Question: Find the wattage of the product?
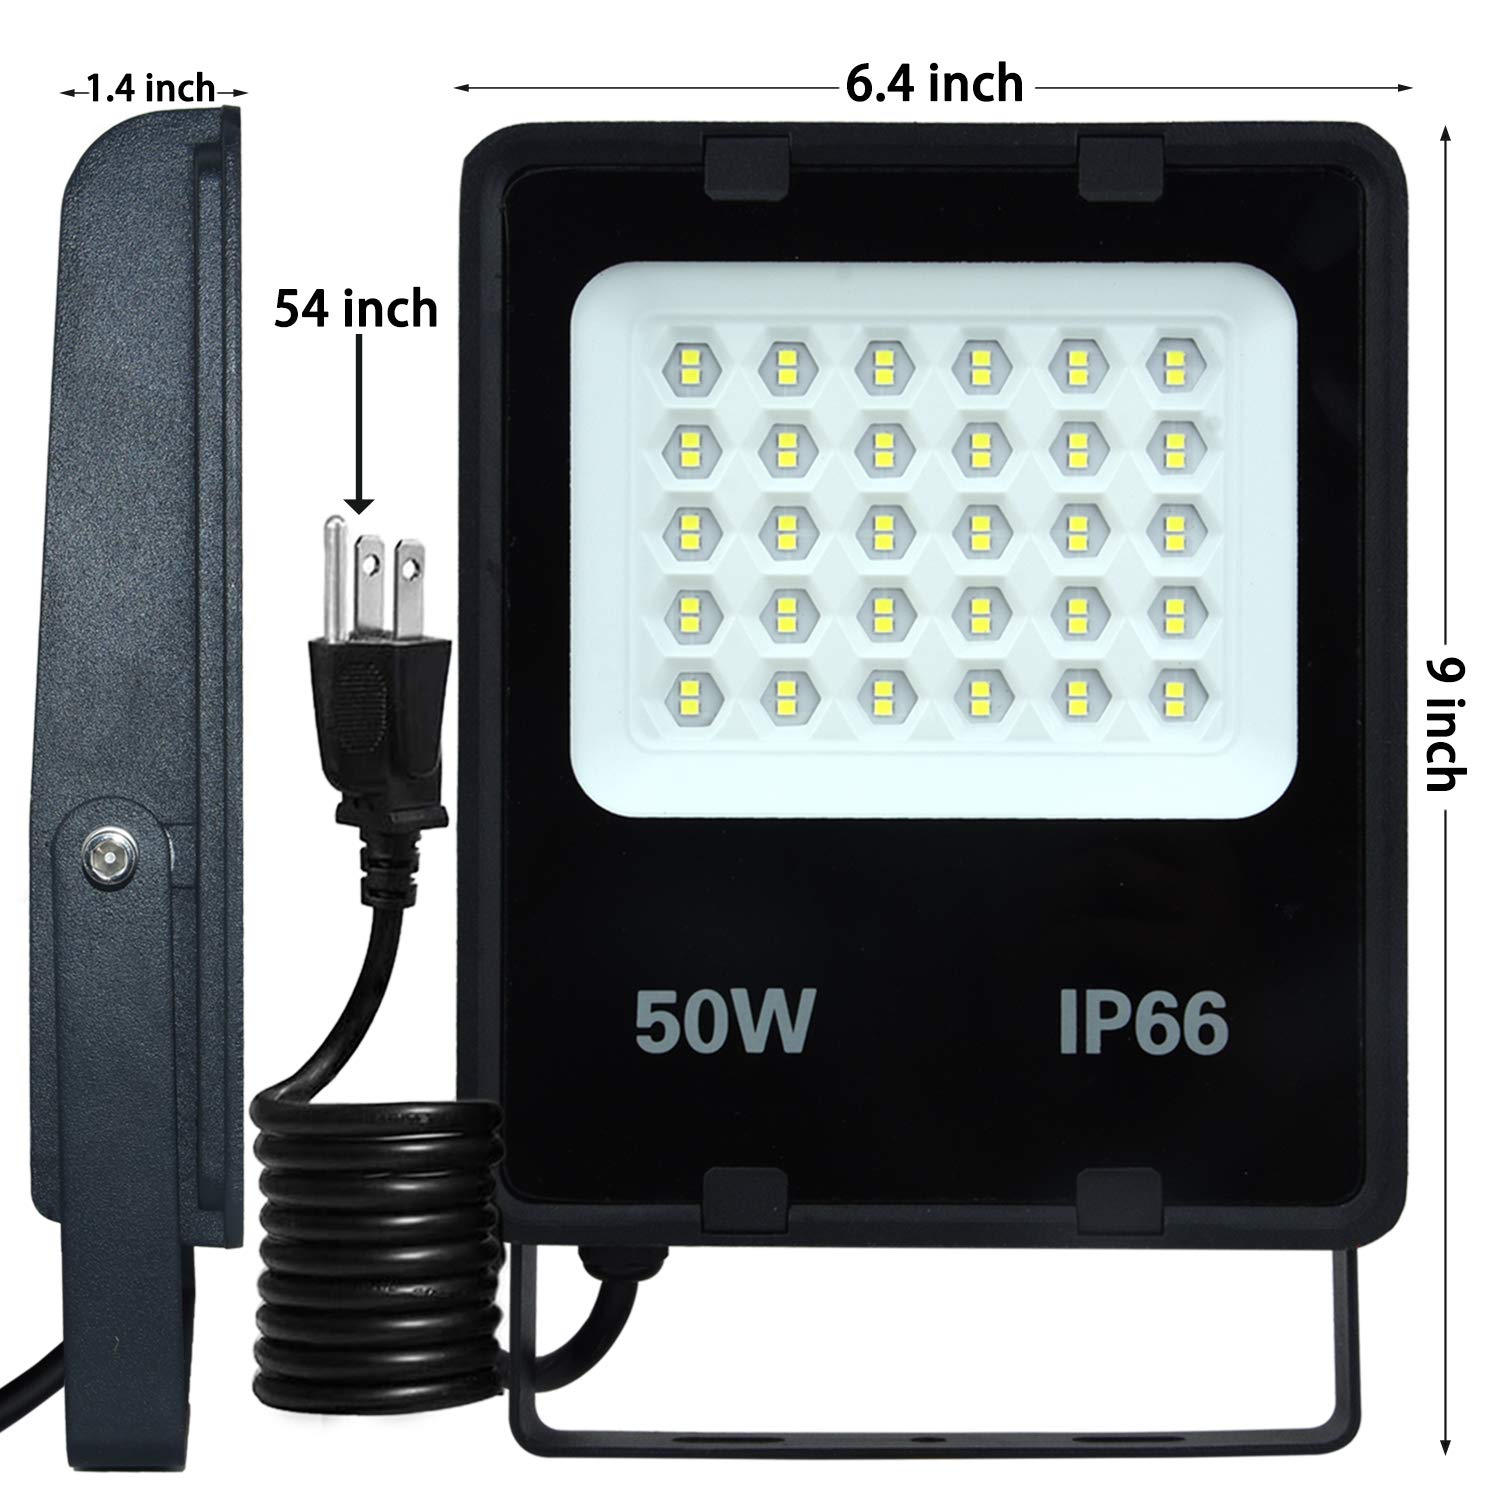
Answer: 50.0 watt